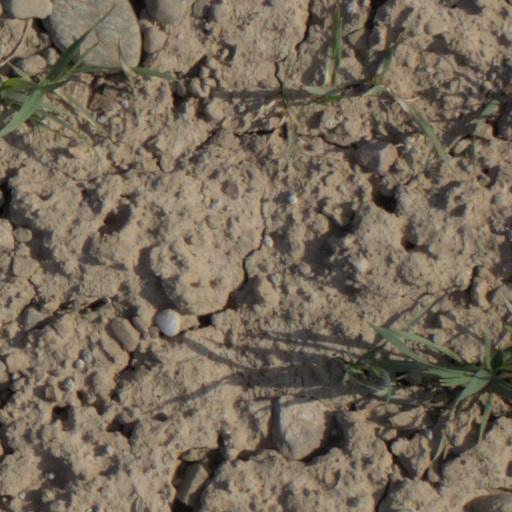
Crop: wheat